Woman Hating

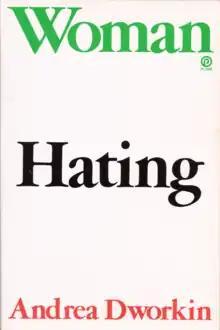
Cover of the first edition

Woman Hating: A Radical Look at Sexuality is the debut nonfiction book by American radical feminist writer and activist Andrea Dworkin. It was first published in 1974 by E. P. Dutton.